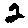
Label: 2